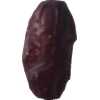
Label: dates